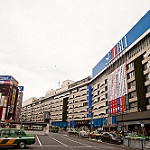
Scene: Outdoor